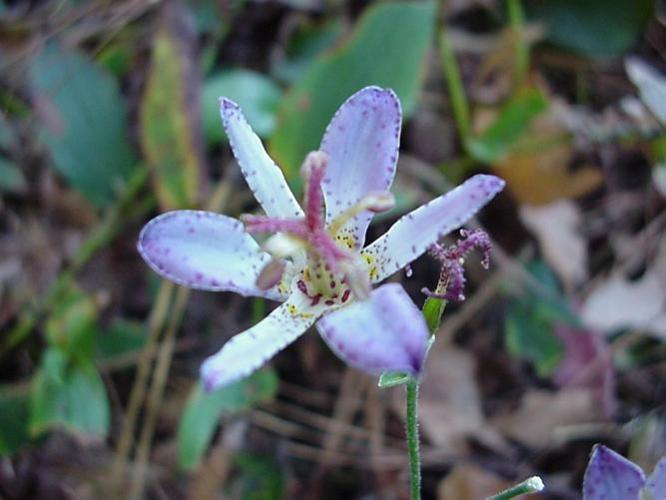
Label: toad lily